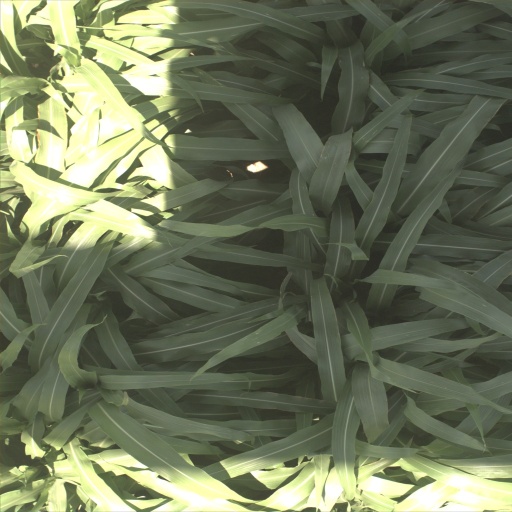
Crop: sorghum